Luigi Longo

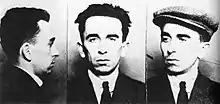
Photo of Longo after his arrest in 1930

Longo was a fervent anti-fascist, and, when Benito Mussolini established his Fascist regime in Italy in 1922, he emigrated to France where he became one of the principal leaders of the PCI. In the same year, he was a member of a delegation to the Comintern Congress in Moscow, where he met Lenin. He would return to Moscow several times in the years to come, with a specific expertise in political ideology, and was to meet Joseph Stalin and other members of the Soviet Union leadership. In 1933 he became a member of the Comintern's political commission. In 1934 he signed a joint action agreement between the PCI and the PSI.